The Emperor (tarot card)

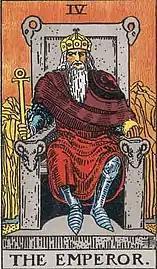
The Emperor (IV) in the Rider–Waite tarot deck

The Emperor (IV) is the fourth trump or Major Arcana card in traditional tarot decks. It is used in game playing as well as in divination. As a symbol of authority, stability, and structure, he represents order and discipline in contrast to the intuitive, nurturing qualities of The Empress. The Emperor is associated with masculine energy, leadership, and the enforcement of law and tradition. In astrology, he is linked to Aries, a cardinal fire sign ruled by Mars, further emphasizing his characteristics of initiative and power.